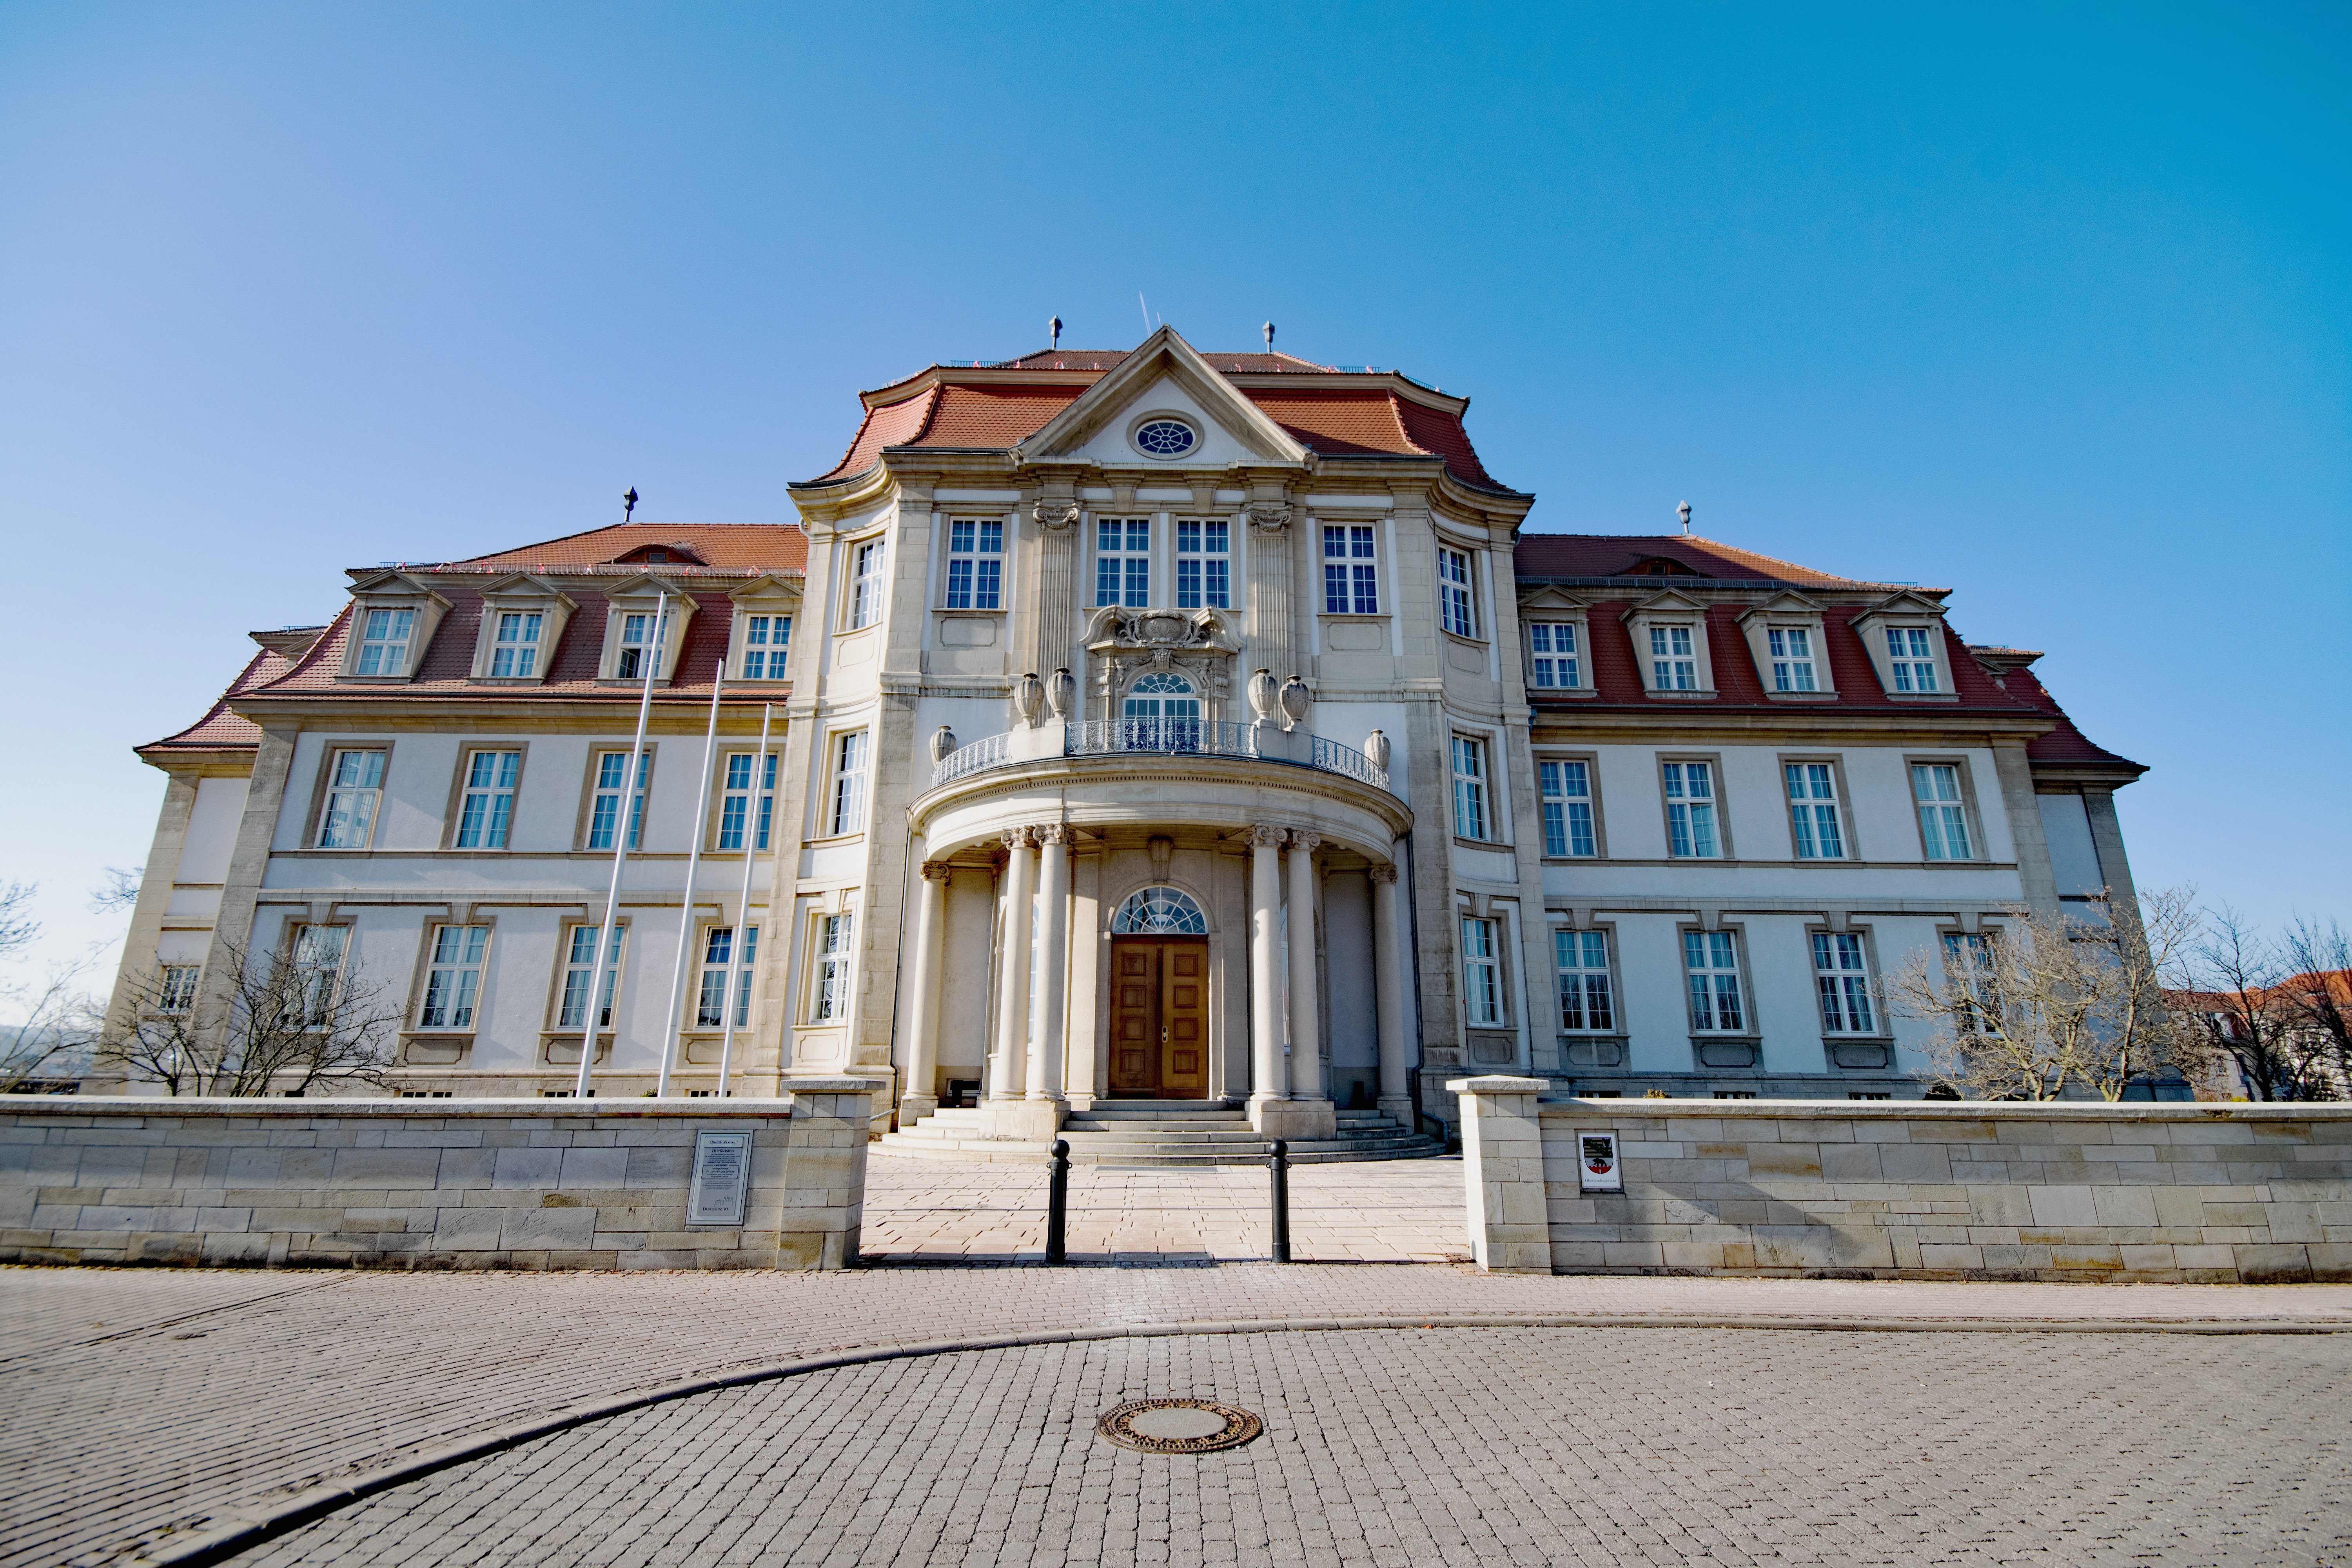
architecture, mansion, house, town, building, chateau, palace, landmark, facade, places of interest, old town, germany, estate, courthouse, naumburg, saxony anhalt, stately home, upper border, old court